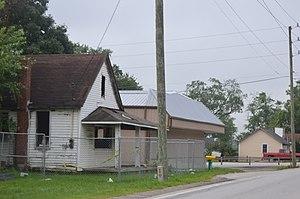
Fayette est une communauté non incorporée située dans le comté de Boone, dans l'État de l'Indiana, aux États-Unis. Elle appartient au township de Perry.